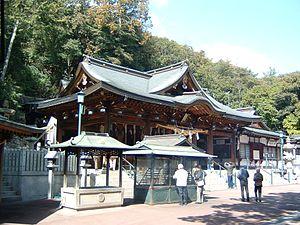
La gare de Sone est une gare ferroviaire localisée dans la ville de Takasago, dans la préfecture de Hyōgo au Japon. La gare est exploitée par la compagnie JR West, sur la ligne Sanyō. Le numéro de gare est JR-A81.